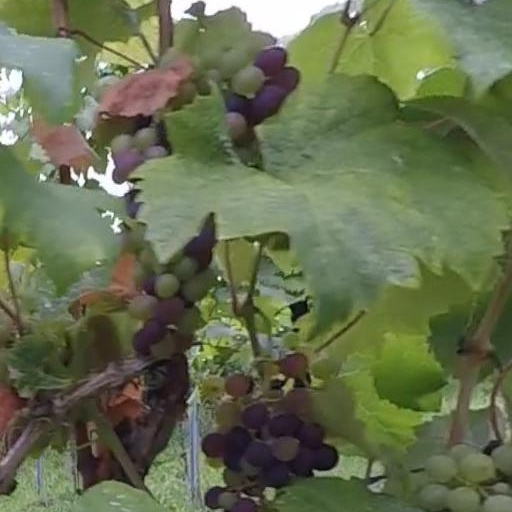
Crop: grape